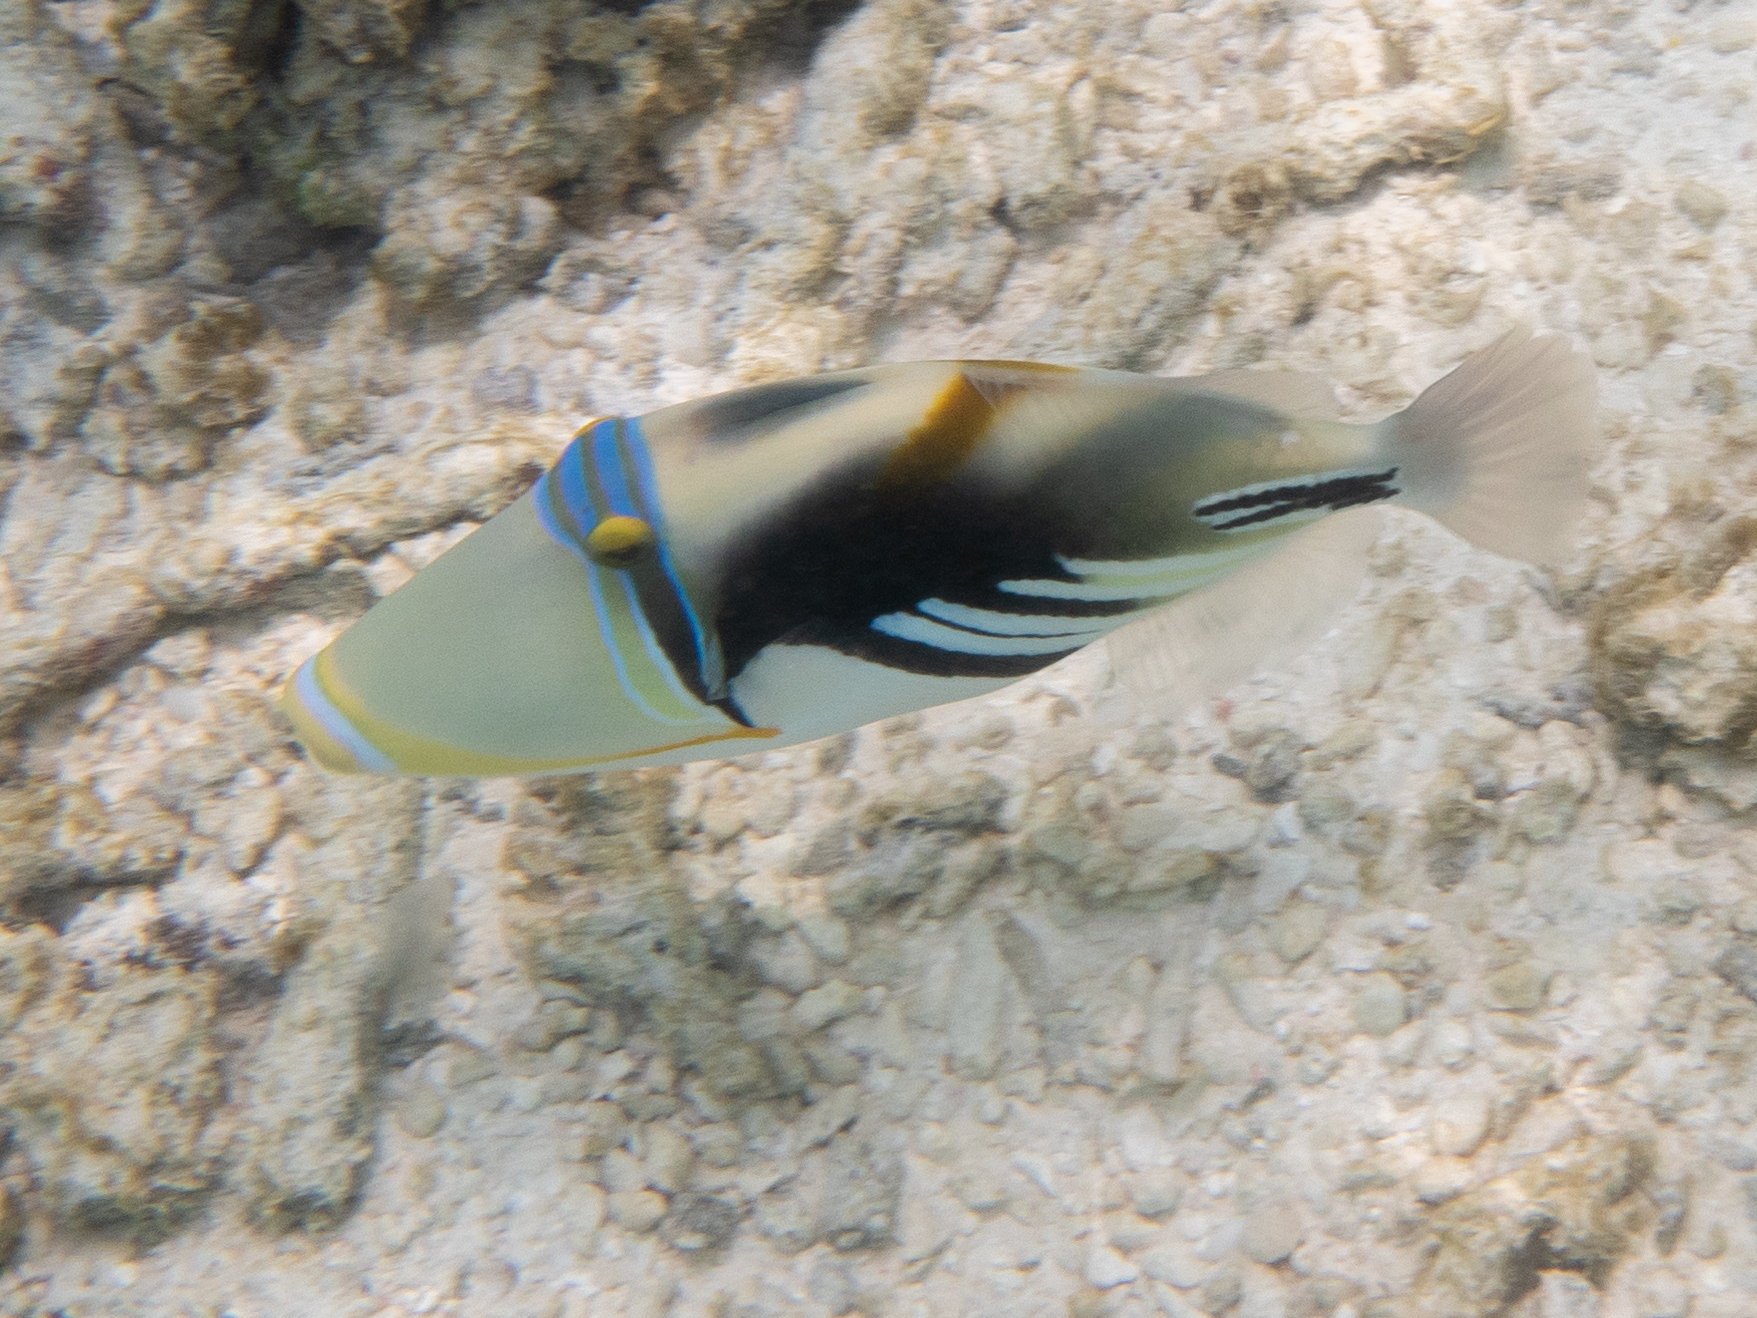
Rhinecanthus aculeatus (Lagoon Triggerfish)